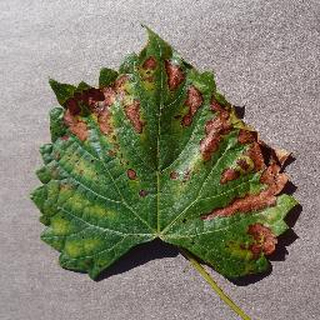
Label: grape_esca_black_measles